Greater spotted eagle

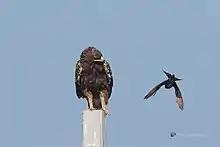
A drongo mobs a wintering greater spotted eagles, which are predators of birds of various sizes.

Their diet is generally more erratically known in non-European wintering areas. Like many other raptors of similar region, migrating greater spotted eagles typically fast until they reach their wintering terminus point. The most well-studied Asian wintering population of the species in terms of dietary behaviour is likely in Bharatpur, India, particularly in Keoladeo National Park. It was found that greater spotted eagles here occupied a greater range of habitat than other spotted and "Aquila" eagles. Here, greater spotted eagles are non-territorial and free ranging, and are recorded to exploit the full length of the local marshland. Winter numbers are up to 30 for this species, with their numbers peaking in November and December and then diminishing after January. Like most other wintering migrant raptors here, like milvine kites, the greater spotted eagle becomes a highly opportunistic feeder that shows a preference for easily attainable foods. They regularly come down to carrion, pirate food from other birds, feed on stranded fish, and, perhaps most regularly, hunt and take young herons, storks, and other water birds from heronries. When doing so, the greater spotted eagles often approach in a hover to disrupt the heronry and then, as the heronry settles, suddenly drop onto a targeted nest, defeather the squab (nestling water bird) in the nest, and commence feeding. The Bharatpur greater spotted eagles show a slight preference for slow-moving prey, but also take fast flying birds like waders and ducks. An eagle will test a flock of coots by flying low over the water, continually "buzzing" the birds, until it can attack an isolated individual. Often, they perch extensively on favorite lookout posts, with gum arabic trees favored in Bharatpur. Though they typically hunt by day, some possible nighttime hunting has been inferred for greater spotted eagles in Bharatpur. During inclement weather in Bharatpur, the eagles may pause hunting. As many as 7–10 greater spotted eagles are attracted by a conspecific’s heronry kill and subsequently often jostle each other. Often this results in the eagle accidentally dropping the kill into the water, though those dropped onto dry ground frequently become food for wild boars and golden jackals. In one case, two adult greater spotted eagles and a single immature eastern imperial eagle destroyed at least 30 water bird nests in a single day. Out of 79 hours of observation on greater spotted eagles, they spent 49% of the time foraging, increasing to 72% by March due to scarcer foods. Meanwhile, they spent 26.4% of the time resting and 20.6% soaring, with soaring rising to 35% in February. The greater spotted eagles consumed a daily mean of per day, with most foods nourishing them over several days. They reportedly hunted the most diverse prey range of any raptor of the region.